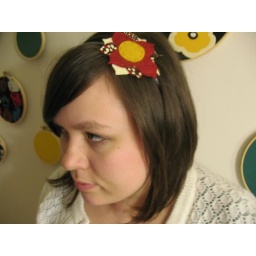
red flower headband in action!